Kwidzyn

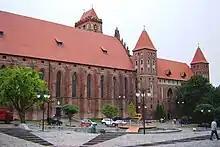
Kwidzyn Castle and Cathedral in 2010

The Pomesanian settlement called "Kwedis" existed in the 11th century. In 1232, the Teutonic Knights built the castle and established the town of Marienwerder (now Kwidzyn) the following year. In 1243, the Bishopric of Pomesania received both the town and castle from the Teutonic Order as fiefs, and the settlement became the seat of the Bishops of Pomesania within Prussia. The town was populated by artisans and traders, originating from towns in the northern parts of the Holy Roman Empire. A Teutonic knight, Werner von Orseln, was murdered in Marienburg (Malbork) in 1330. He was among the first to be buried in the newly erected cathedral of the town.